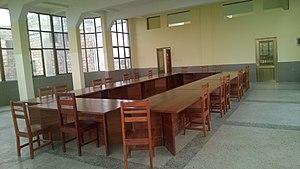
L'université catholique du Congo est un établissement d'enseignement supérieur privé, catholique, congolais. Elle est une institution de l'Église catholique du Congo. L'UCC tient son origine des Facultés catholiques de Kinshasa, elles-mêmes fondées en 1957.